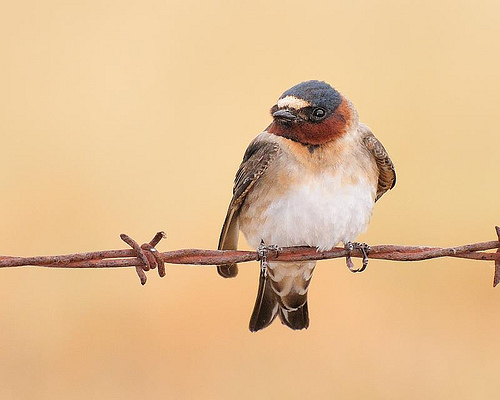
a small bird with white, orange body and some blue coloring on his head.
this bird has a black crown, a brown throat, and a white fluffy bellya small cream colored bird with brown feathers and black markings.
a small bird with a white belly and black head, with a short beak.
this little bird has a white belly and breast, brown neck, black crown, and a short pointy bill.
a round bird with a white belly and breast, orange neck, and black head and wings with a short beak.
the bird has a white belly, black crown and brown wingbars.
this small bird has a dark brown crown with a dark orange throat and small black bill.
a small bird with a white belly and orange throat with a black head.
a small bird with a white belly and pointed beak.
Species: Cliff Swallow